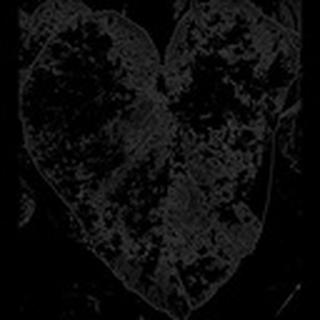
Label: cotton_powdery_mildew